Question: Please indicate a possible affordance area of baseball bat that can be used for holding
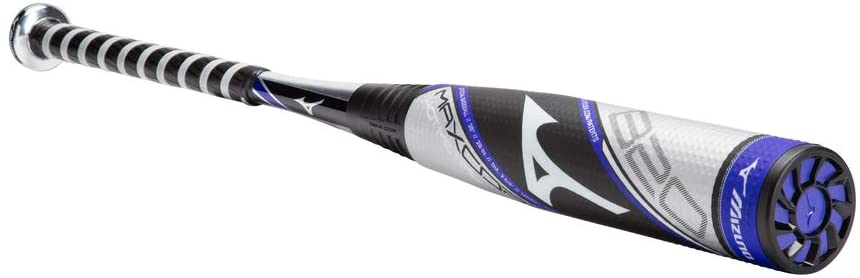
Answer: [30, 19, 273, 106]